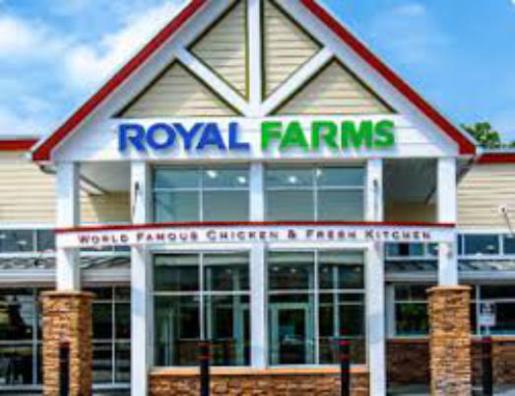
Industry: Food